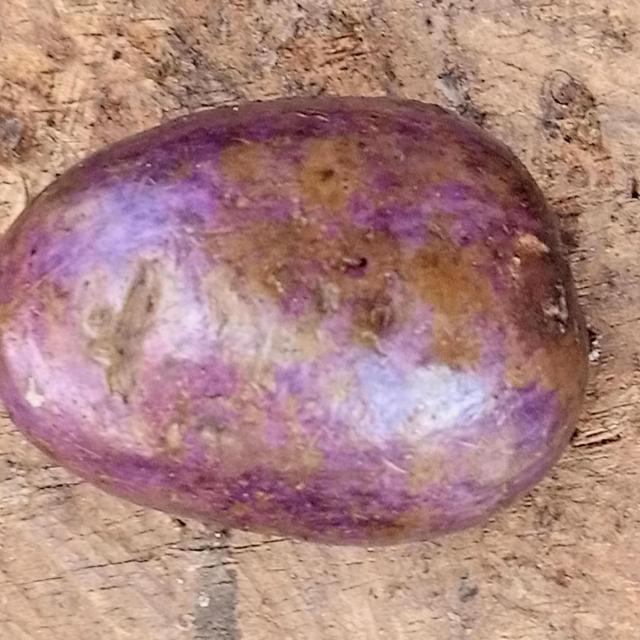
Plum grade: unaffected